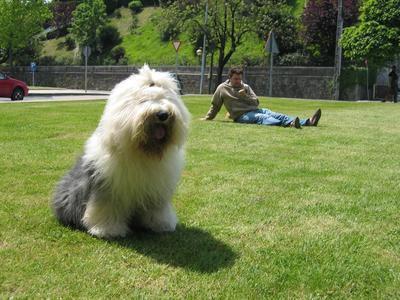
Old_English_sheepdog